Praha-Vysočany railway station

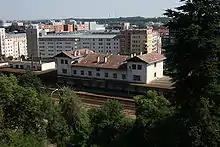
Station building as seen from Vysočanská street

Praha-Vysočany railway station is a mainline railway station located in Vysočany, Prague 9. Located at the northeastern end of "Nové spojení", it is a junction between track 070, to Turnov, and track 231 to Kolín via Nymburk. Historically, trains from Nymburk terminated at the now demolished Praha-Těšnov railway station. It is located within walking distance of Vysočanská station on the Prague Metro.